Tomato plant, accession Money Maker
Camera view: horizontal (90 deg, fisheye); turntable rotation: 240 degrees
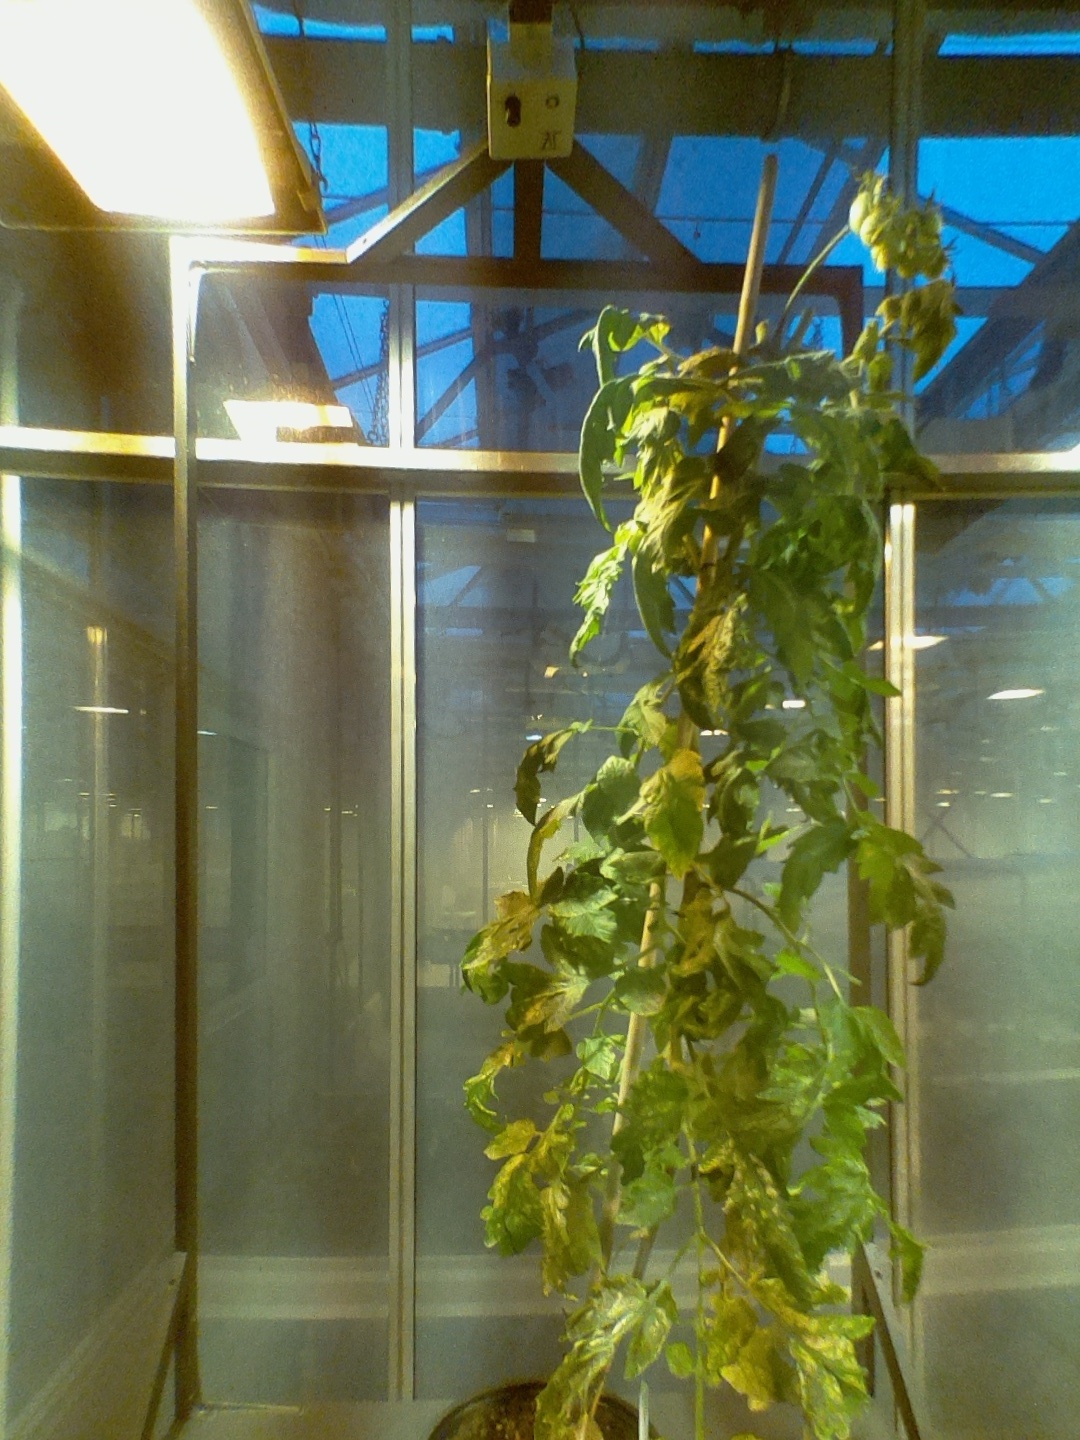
BBCH growth stage 72: 20%-30% of final fruit size